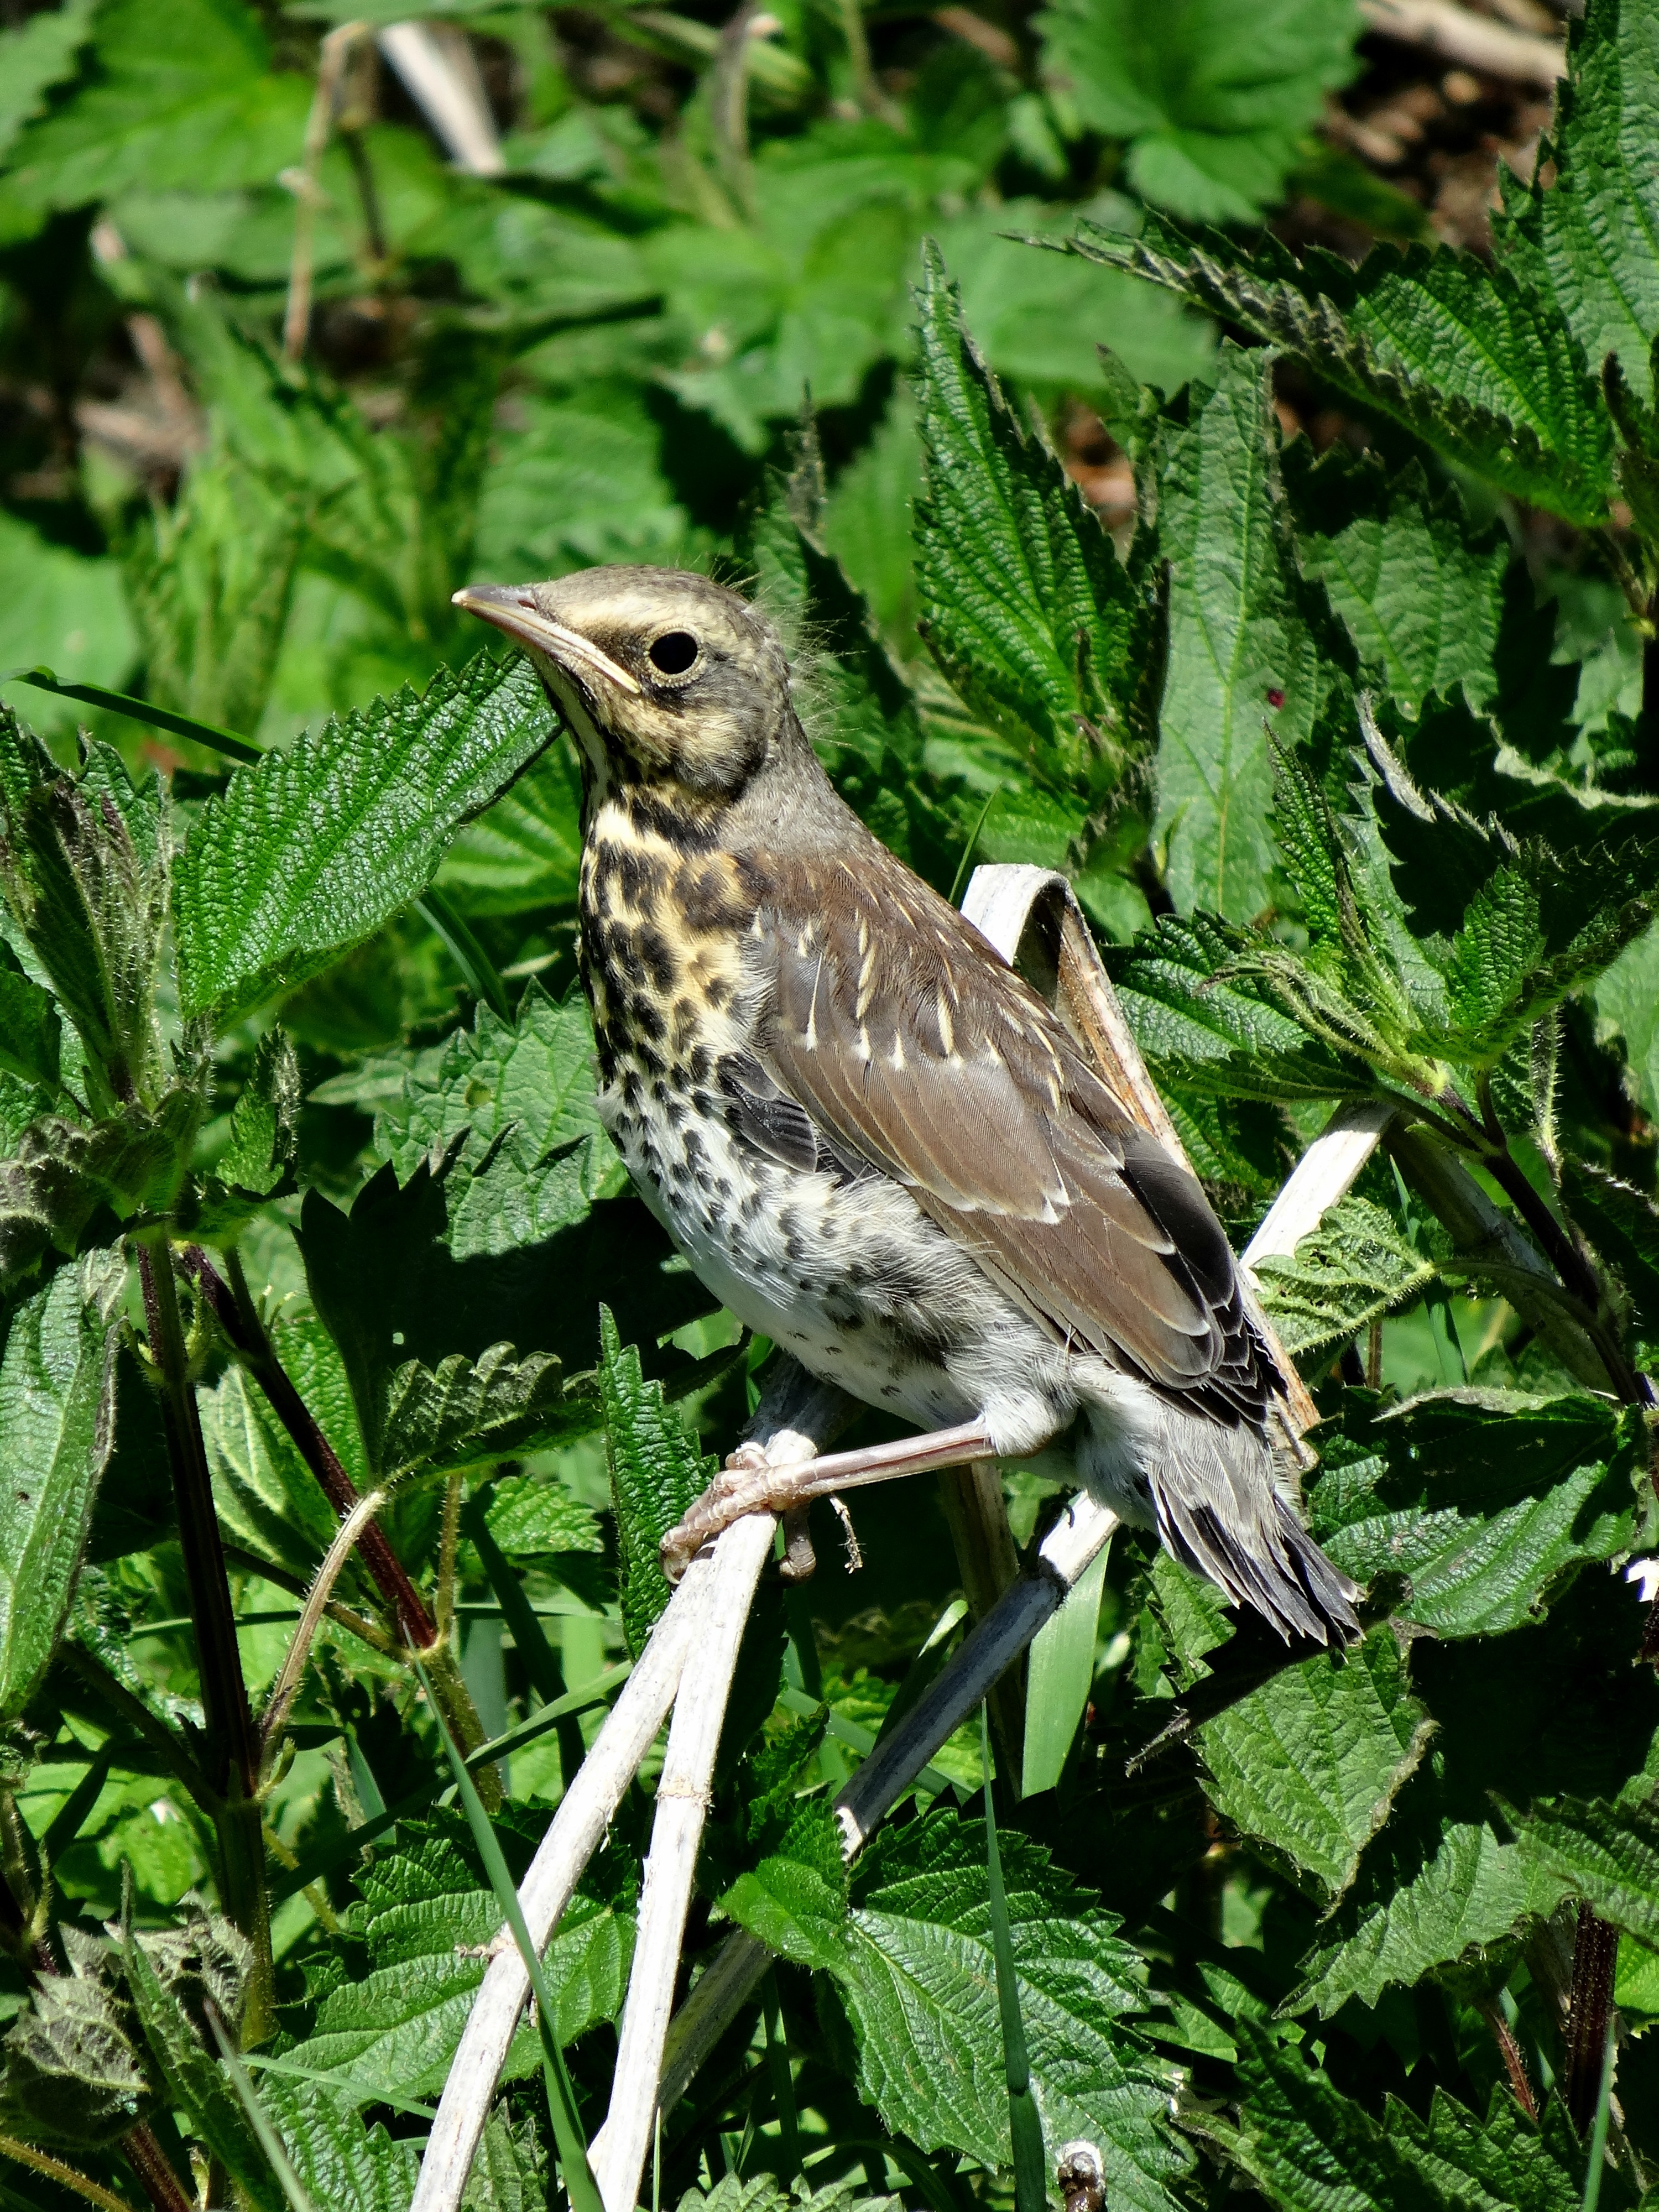
nature, bird, animal, wildlife, jungle, beak, closeup, fauna, vertebrate, sparrow, wild bird, the sparrow, perching bird